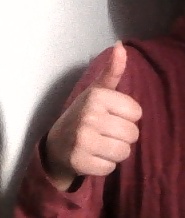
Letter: aleff